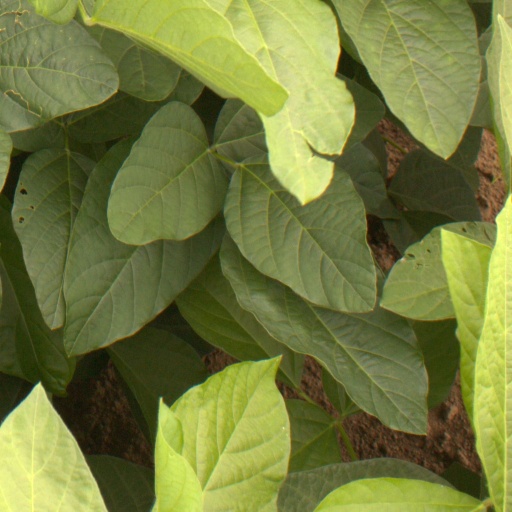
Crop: soybean